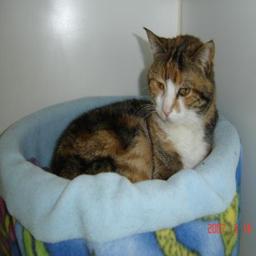
Animal: cats